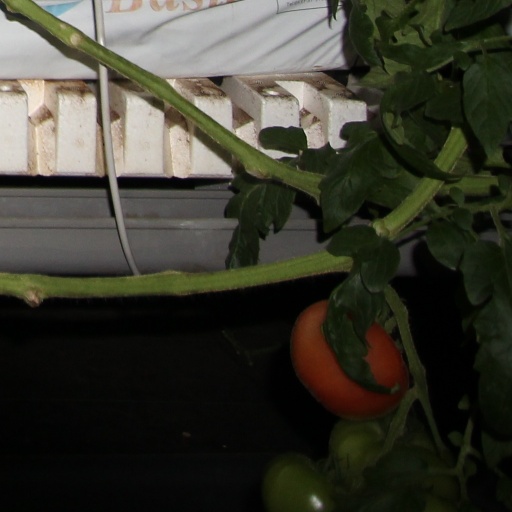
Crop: tomato